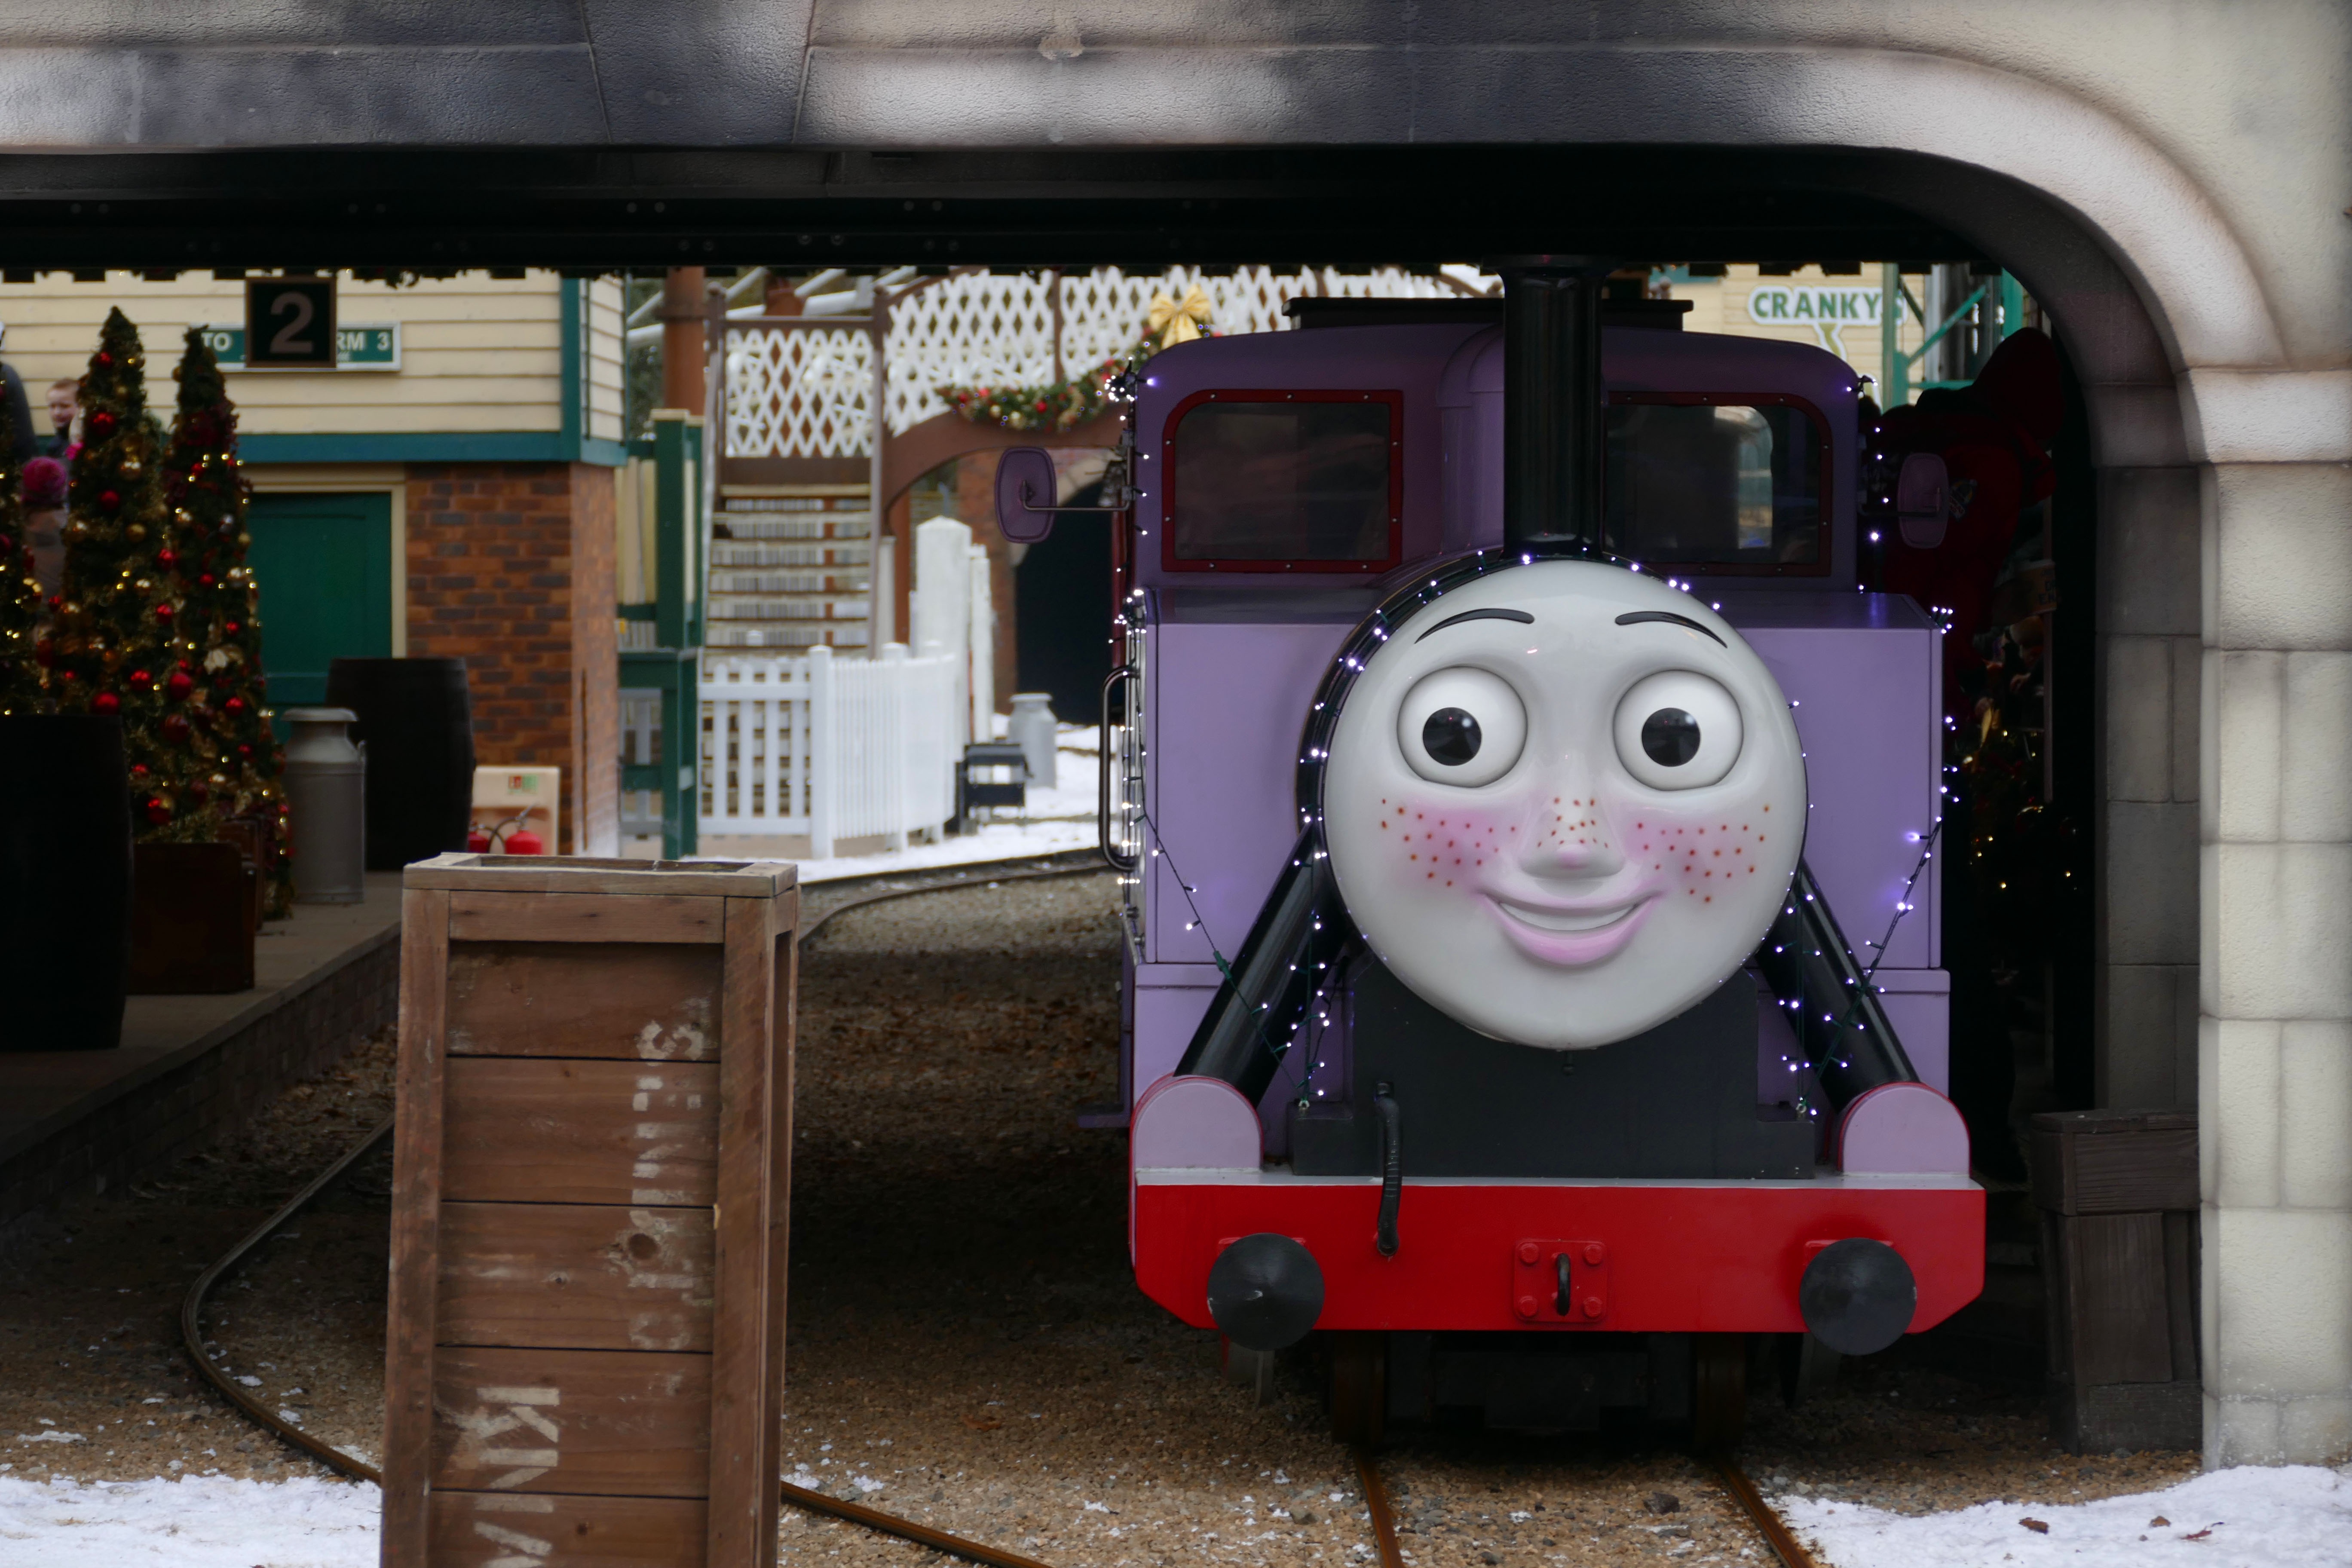
railway, railroad, street, rail, train, travelling, transportation, transport, red, color, station, platform, art, fun, character, cartoon, urban area